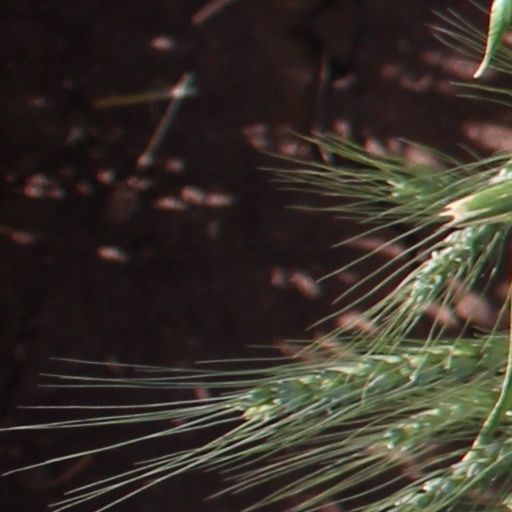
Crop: wheat